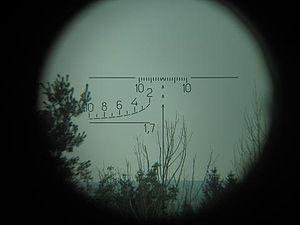
La lunette de visée télescopique PSO-1 était, à l'époque de sa confection, la lunette de visée télescopique la plus avancée ayant été produite industriellement afin d'équiper des tireurs d'élite.